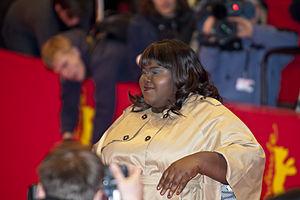
Gabourey Sidibe est une actrice afro-américaine née le 6 mai 1983 à Brooklyn.